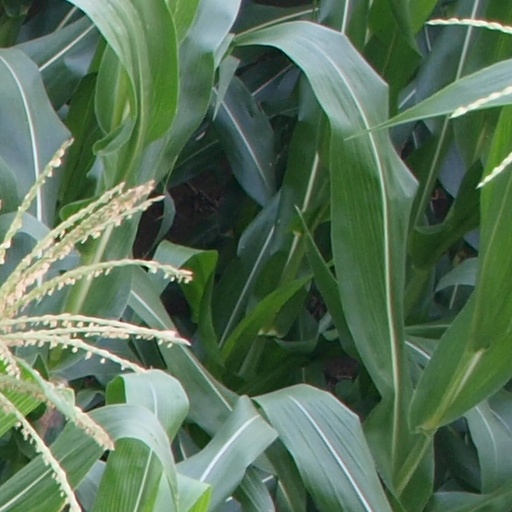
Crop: maize; corn